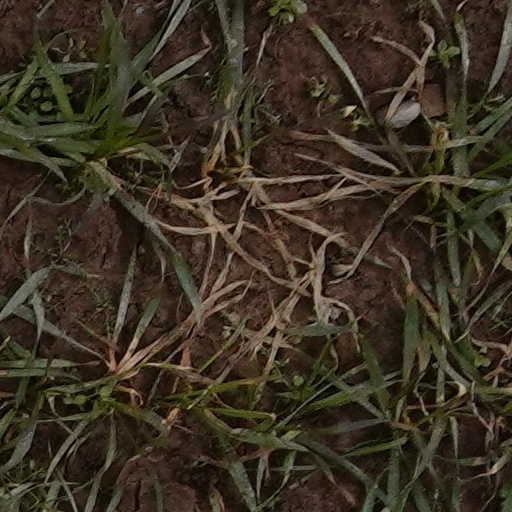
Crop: wheat